Johnny Reno

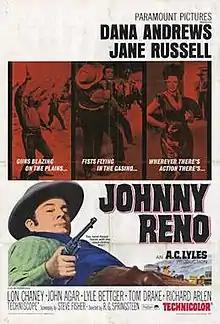
1966 US Theatrical Poster

Johnny Reno is a 1966 American Western film made by A. C. Lyles Productions and released by Paramount Pictures. It starred Dana Andrews, Jane Russell, John Agar and Lon Chaney Jr. It was directed by R. G. Springsteen, produced by A. C. Lyles, with a screenplay by Andrew Craddock, Steve Fisher and A.C. Lyles.